The 1975

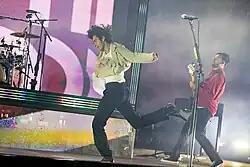
Healy and MacDonald performing in Germany in 2019

The band was banned from performing in Malaysia due to "controversial conduct and remarks" during their performance at the Good Vibes Festival on 21 July 2023. This included a same-sex kiss onstage between Healy and MacDonald, and Healy openly criticising the country's strong anti-LGBT laws. The remainder of the festival was then cancelled by local authorities. Malaysian authorities forced the organisers to immediately halt and cancelled the rest of the three-day festival citing that Healy's "controversial conduct and remarks" are "against the traditions and values of the local culture". Reactions to the incident from Malaysians on social media were generally critical of Healy. Some members of the LGBT community in Malaysia were frustrated by the incident and expressed concern it would lead to further reprisals from the religious right. The band subsequently cancelled shows in Taiwan and Indonesia following the incident. The organisers of the festival sued the band in the High Court for breach of contract and sought £1.9 million in damages.